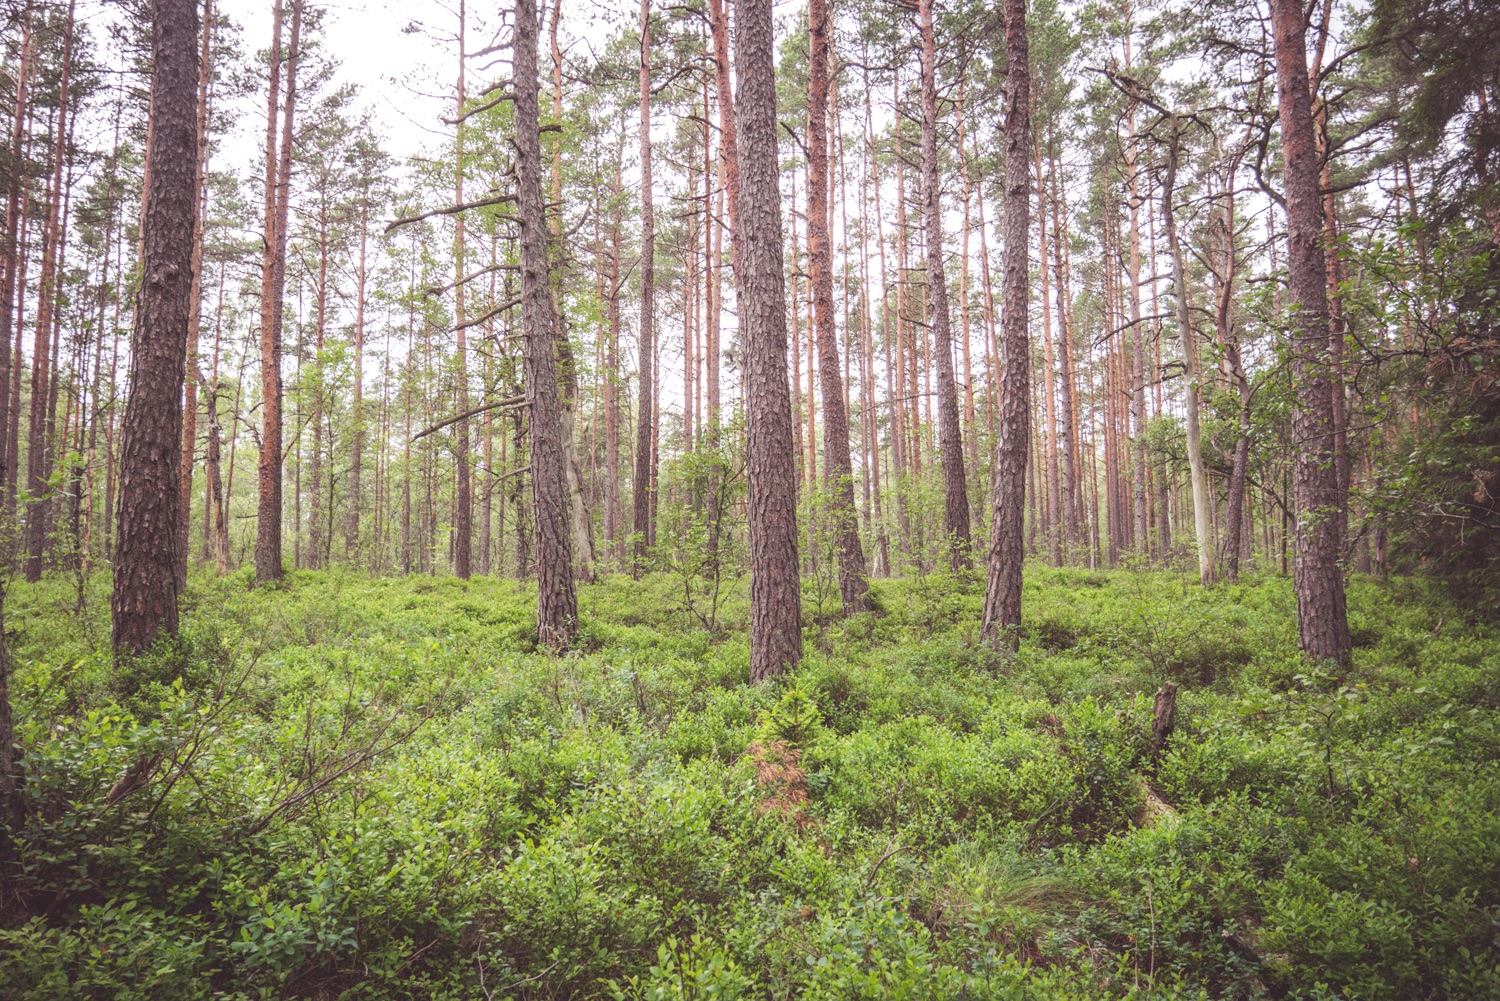
tree, nature, forest, outdoor, wilderness, plant, trail, foliage, jungle, spruce, vegetation, rainforest, deciduous, wetland, grove, woodland, habitat, ecosystem, biome, old growth forest, natural environment, geographical feature, woody plant, temperate broadleaf and mixed forest, temperate coniferous forest, land plant, riparian forest